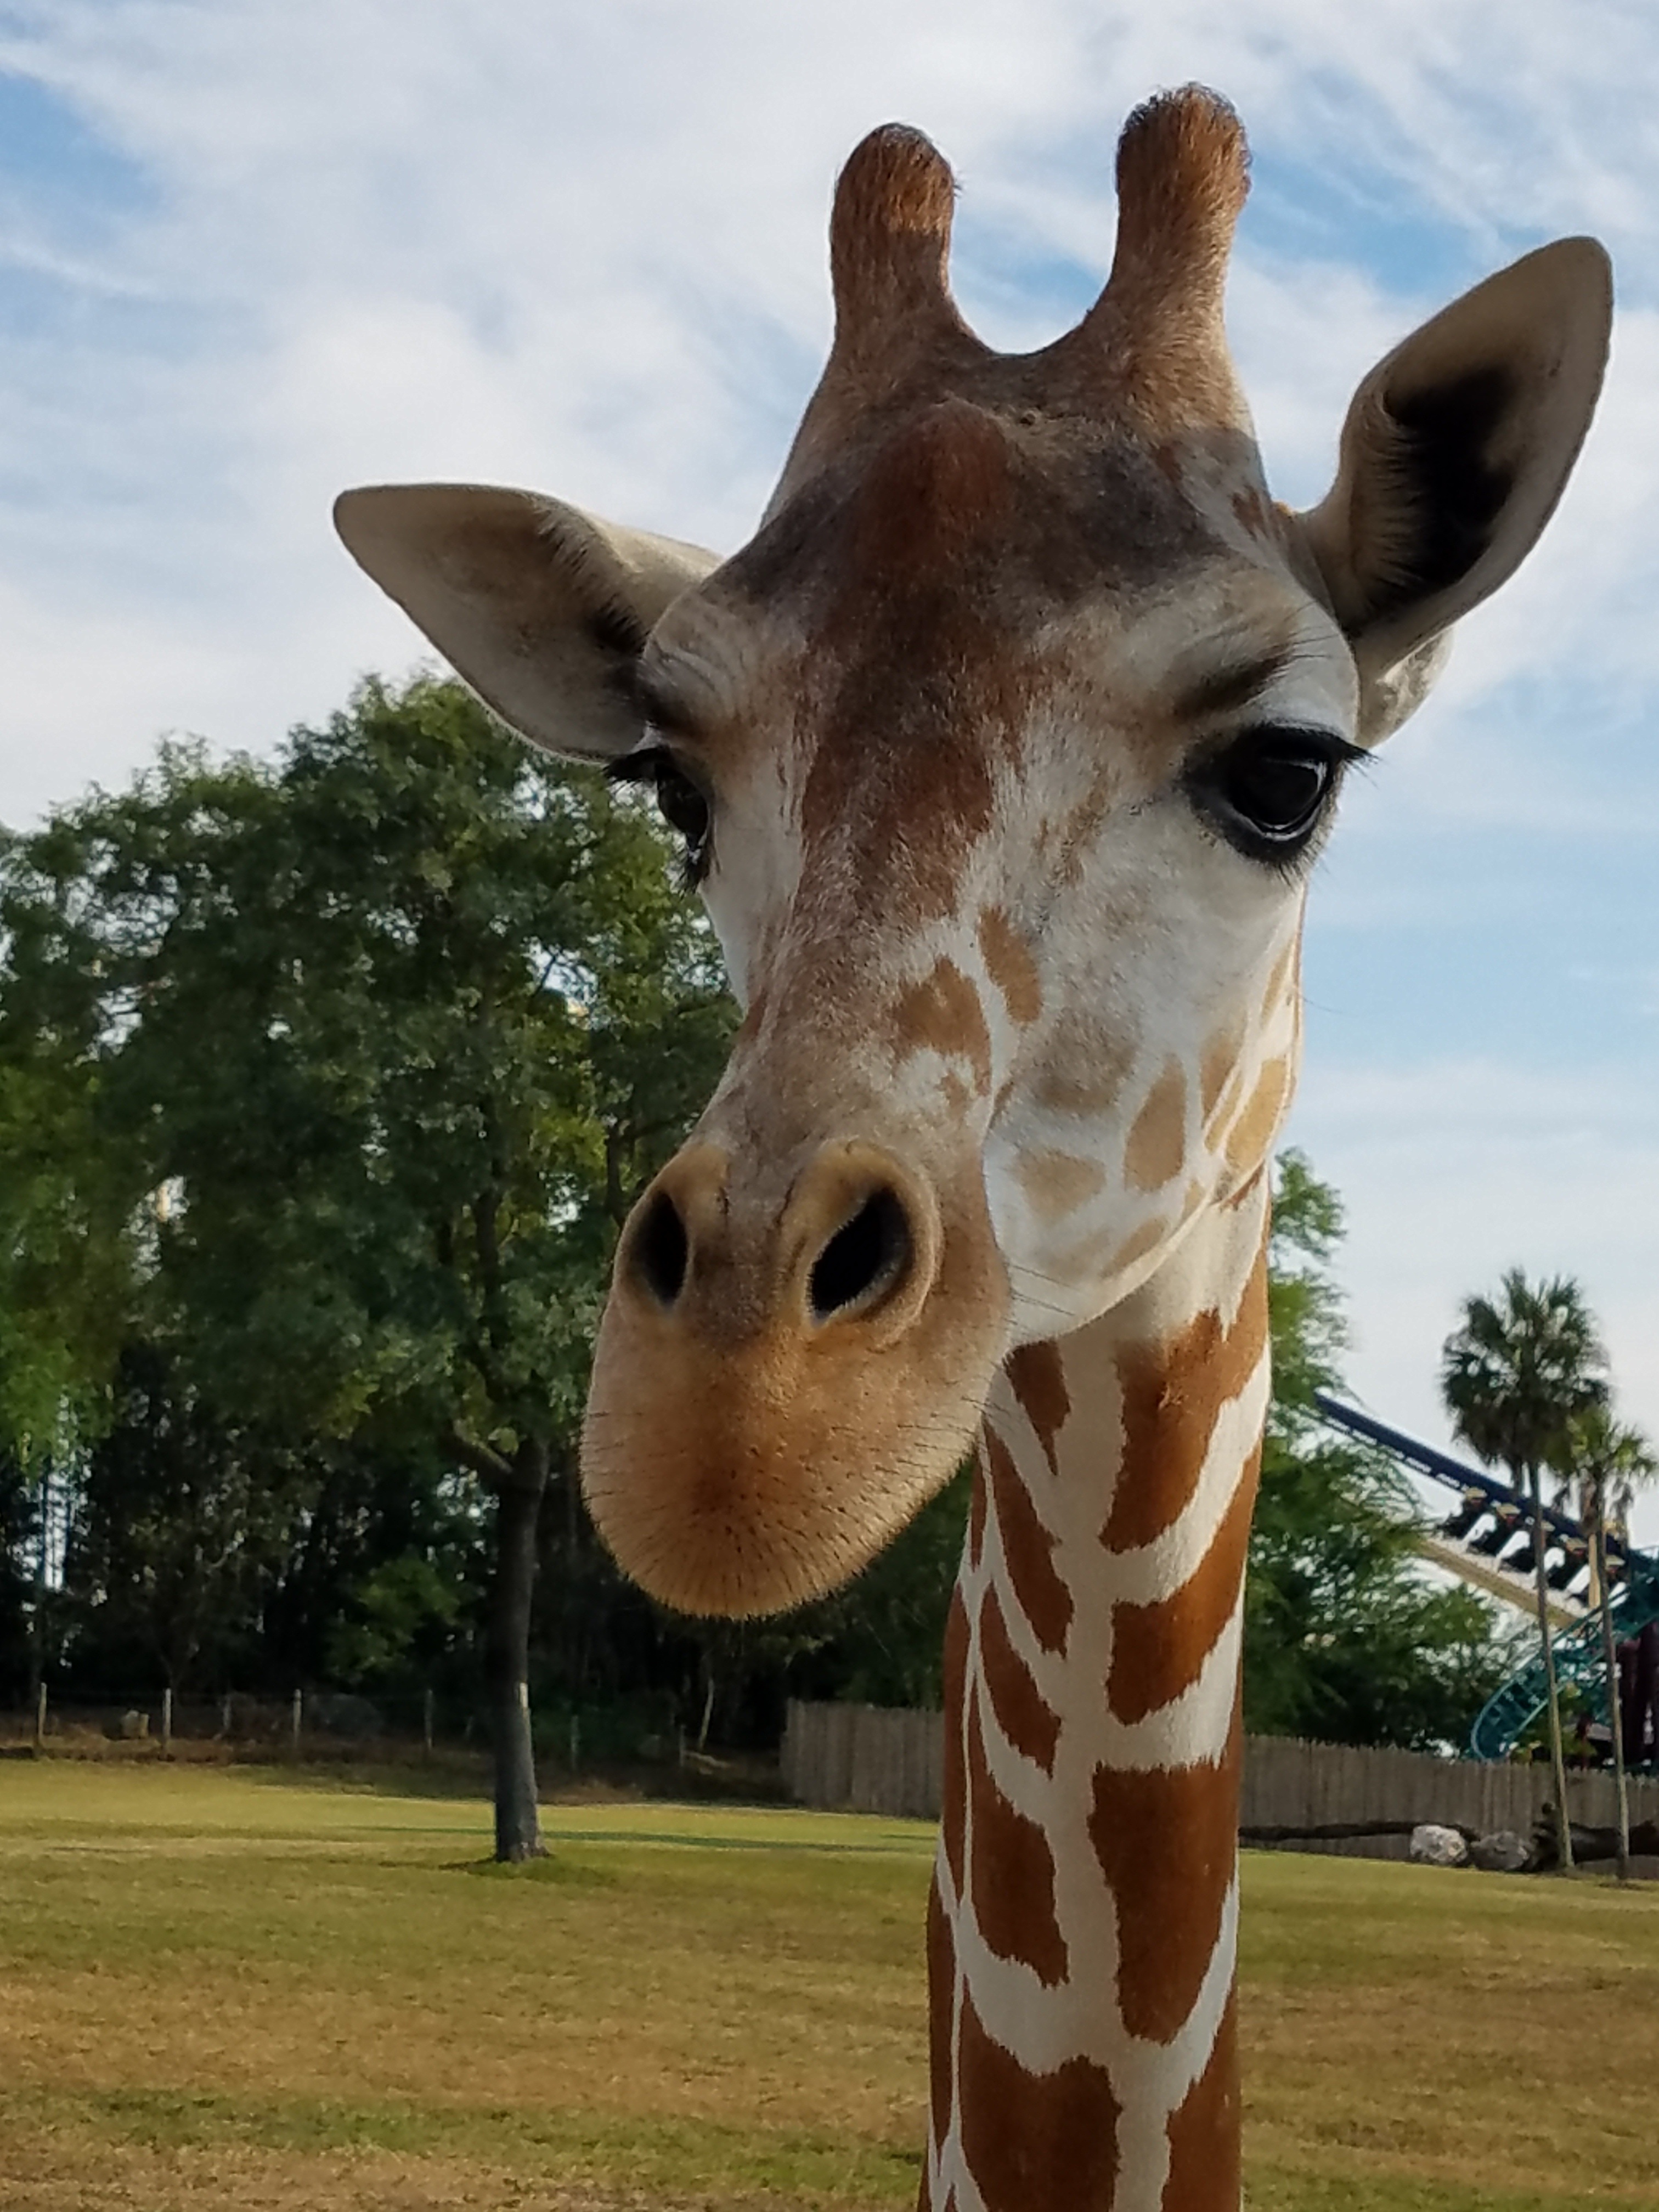
animal, wildlife, zoo, pattern, mammal, fauna, giraffe, neck, spots, vertebrate, horns, giraffidae